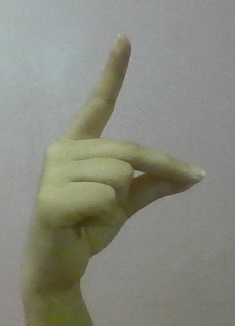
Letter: ta